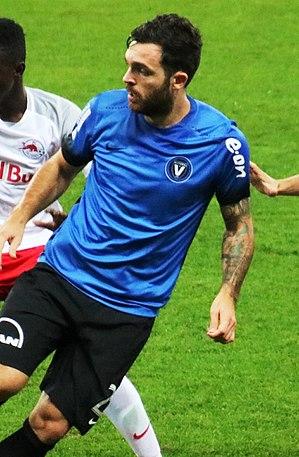
Aurelian Ionuț Chițu est un footballeur international roumain né le 25 mars 1991 à Țăndărei. Pouvant évoluer au poste de milieu offensif ou d'ailier, il joue actuellement avec le Viitorul Constanța.